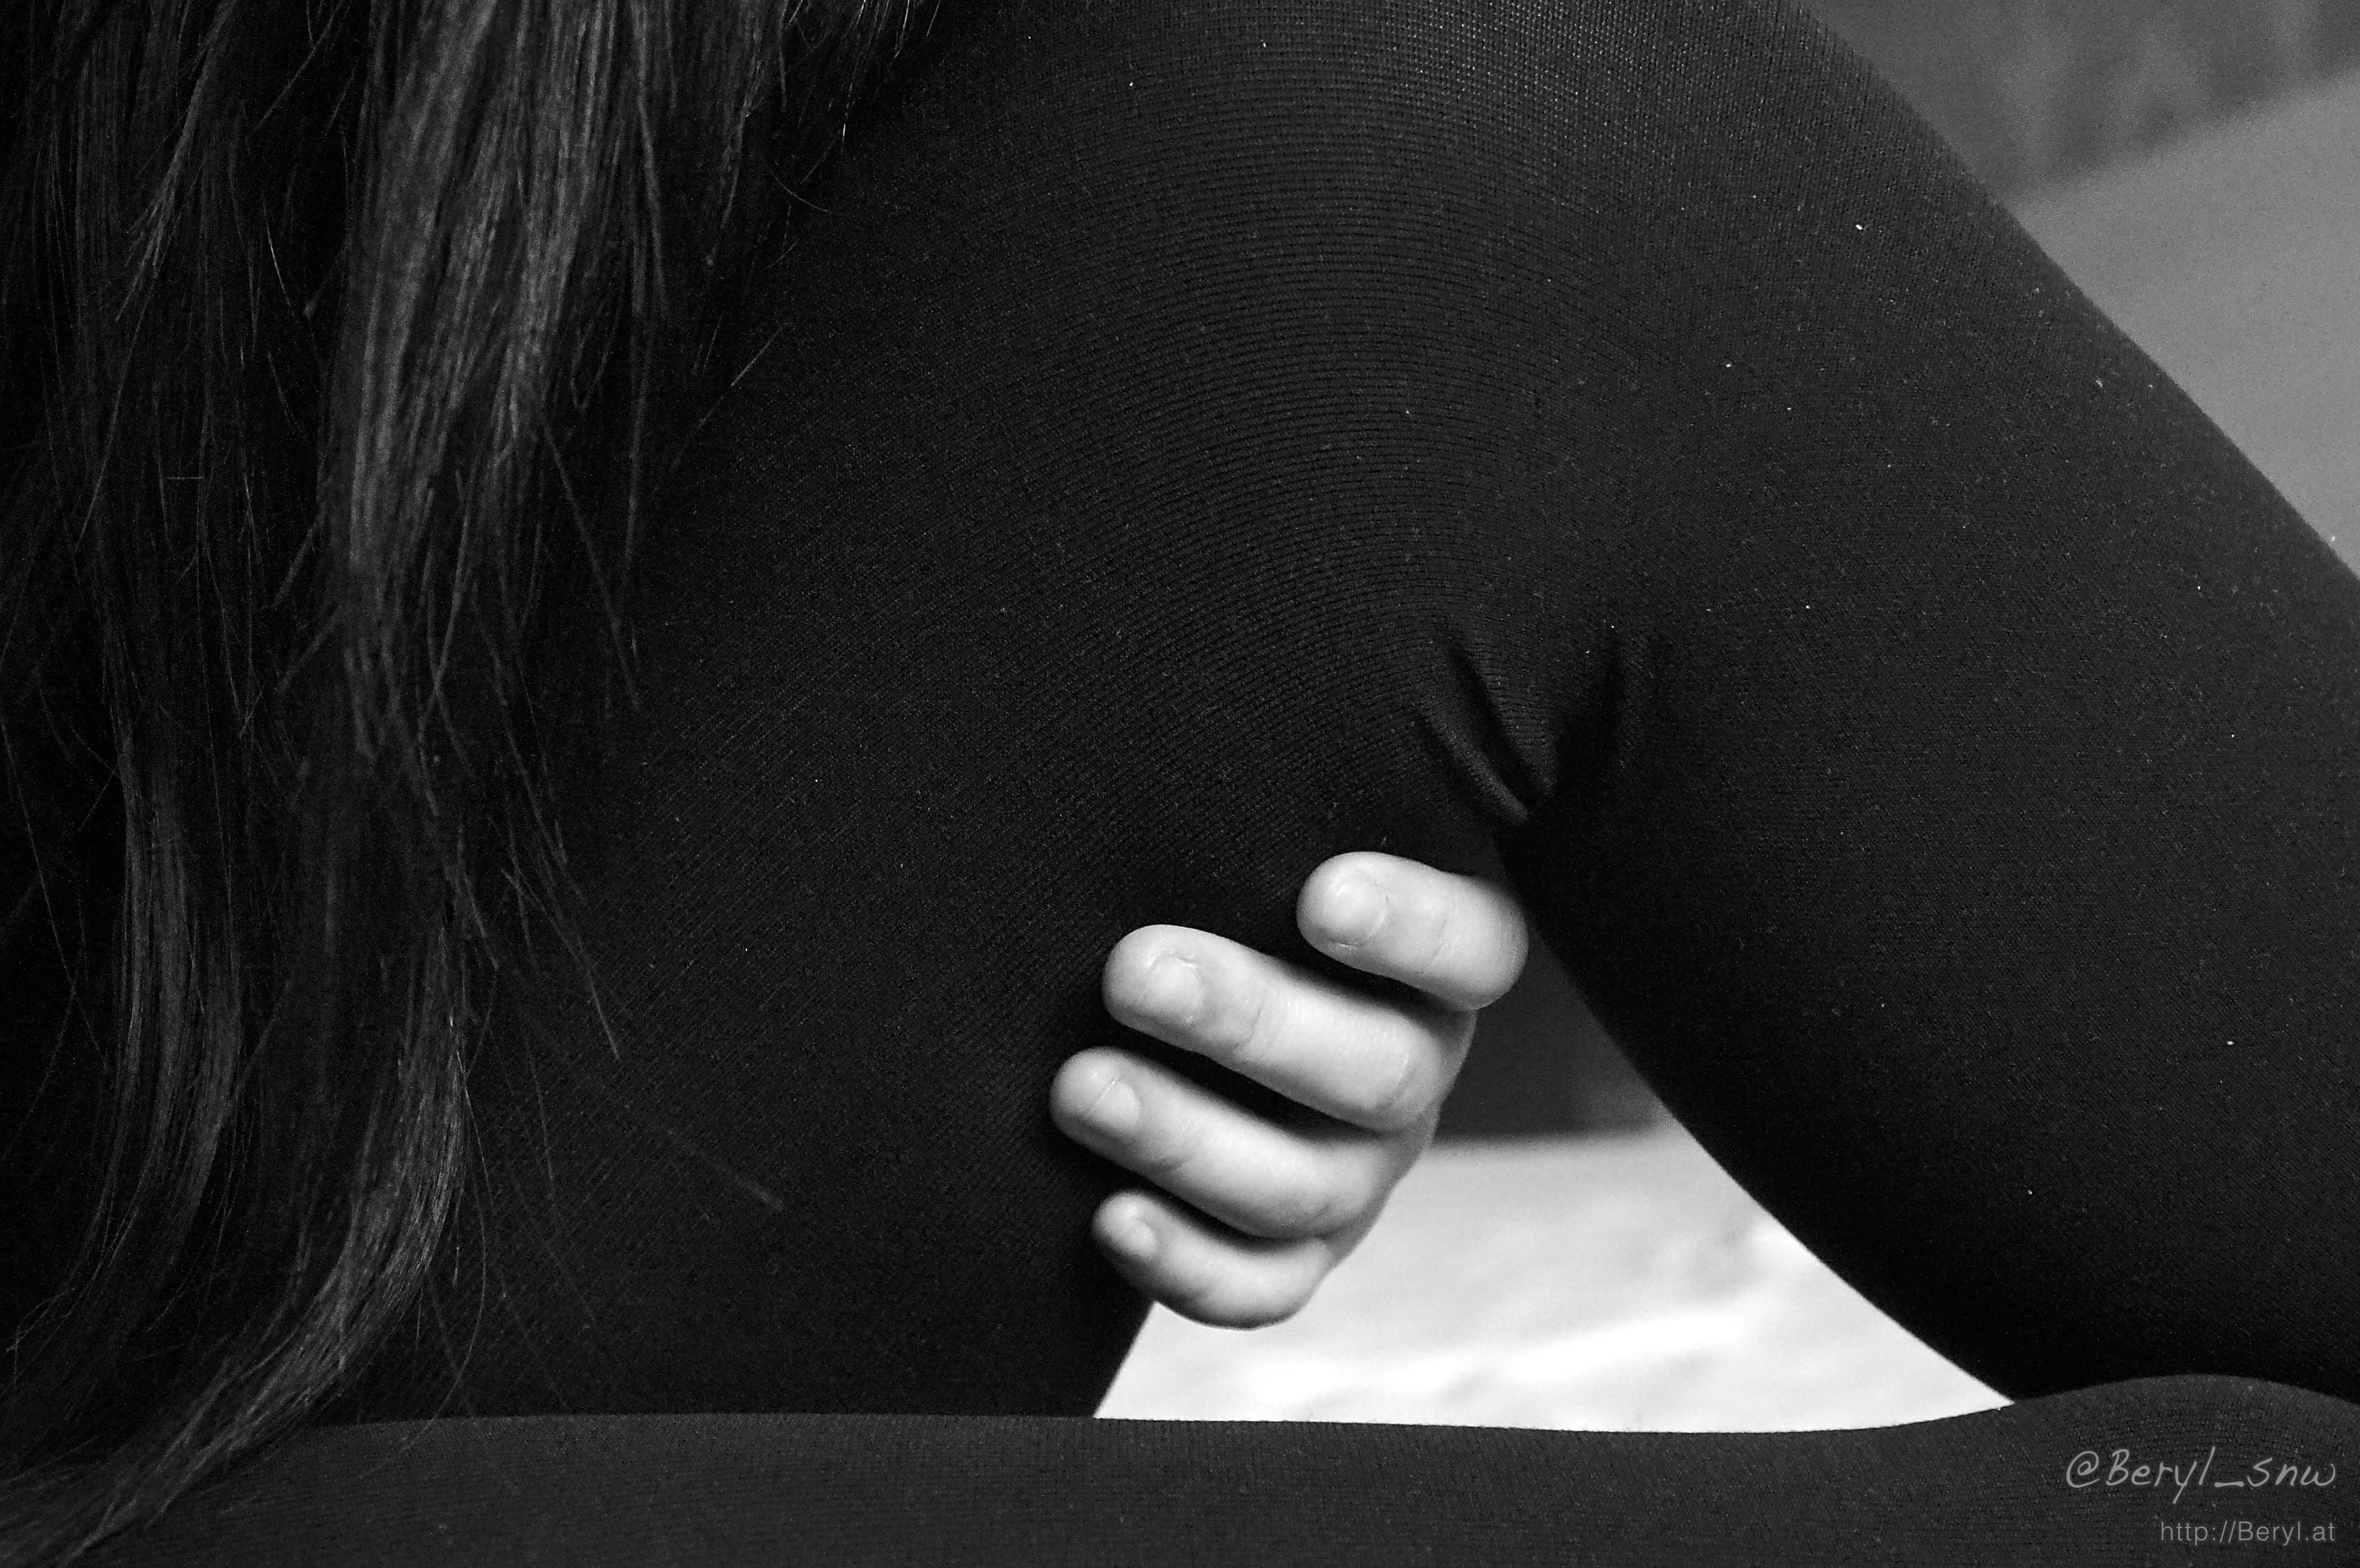
hand, black and white, girl, white, photography, portrait, indoor, darkness, rough, black, room, monochrome, arm, close up, human body, blackandwhite, hotel, legs, head, beauty, faceless, sony, organ, nikkor, noise, tights, pantyhose, schoolgirl, fetish, highiso, lensswap, nex6, ai, 2885, emotion, sense, monochrome photography